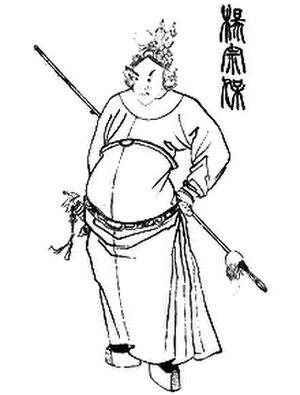
Yang Zongbao est un personnage du folklore des Généraux de la Famille Yang.